Texas Tech Red Raiders

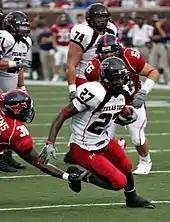
Tech in action in 2007

Through the 2019 season, the Texas Tech Red Raider football team has amassed a 571-458-32 record in 95 seasons (1925-2019).